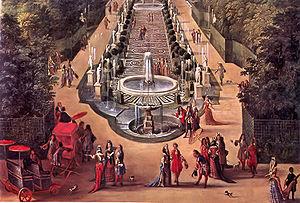
J. B. Martin: La Galerie des Antiques (dite aussi Galerie d'Eau), peinture, 1688. Ce bosquet des jardins du Château de Versailles (Yvelines, France), remanié au XVIIIe siècle est devenu la Salle des Marronniers